Pallas's leaf warbler

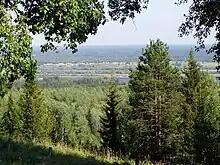
Siberian taiga woodland

The English name of Pallas's leaf warbler commemorates the German zoologist Peter Simon Pallas, who found it on the Ingoda River in Siberia in May 1772. He named the new species as "Motacilla proregulus" when he finally published his findings in 1811. The current genus name "Phylloscopus" is from Ancient Greek "phullon", "leaf", and "skopos", "seeker" (from "skopeo", "to watch"). The specific "proregulus" is from Greek "pro", "close to", and the name "regulus", referring to the similar-looking goldcrest, "Regulus regulus".